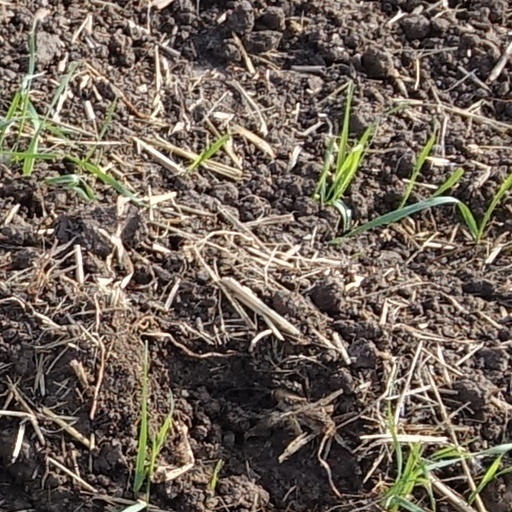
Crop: wheat